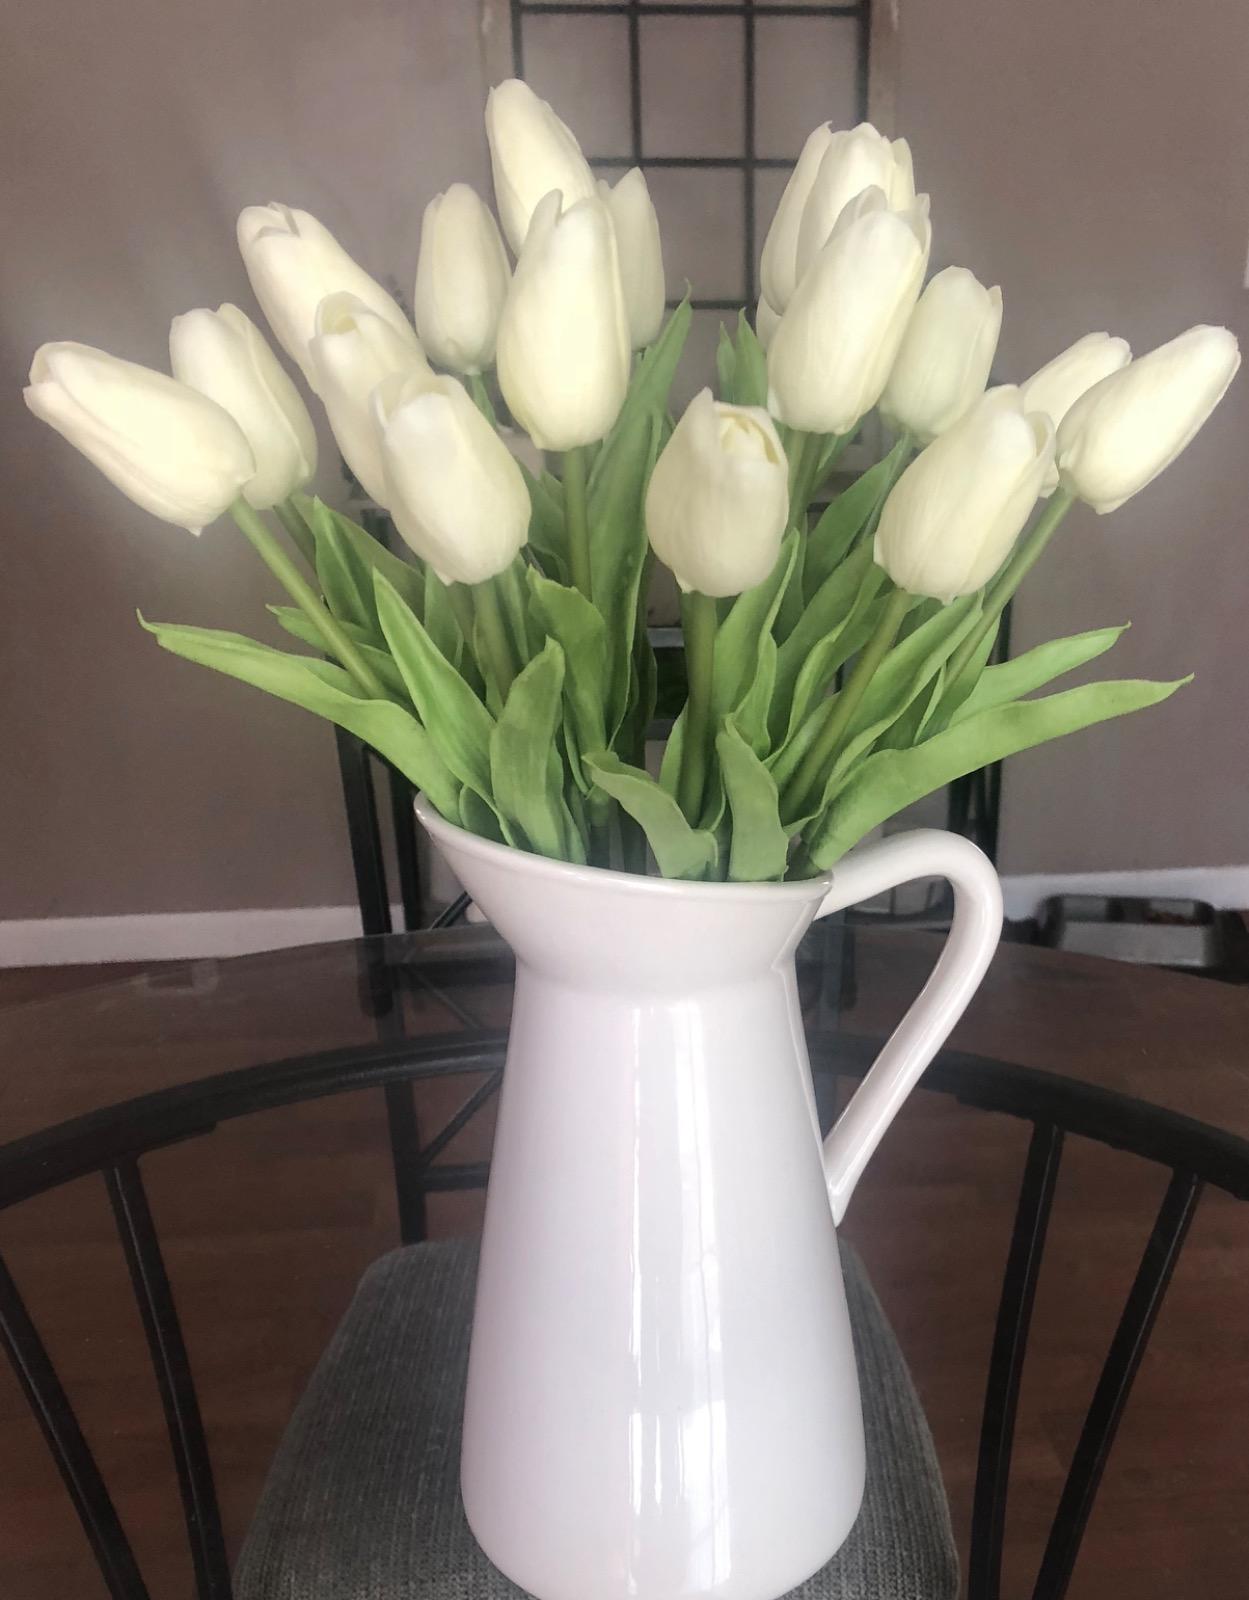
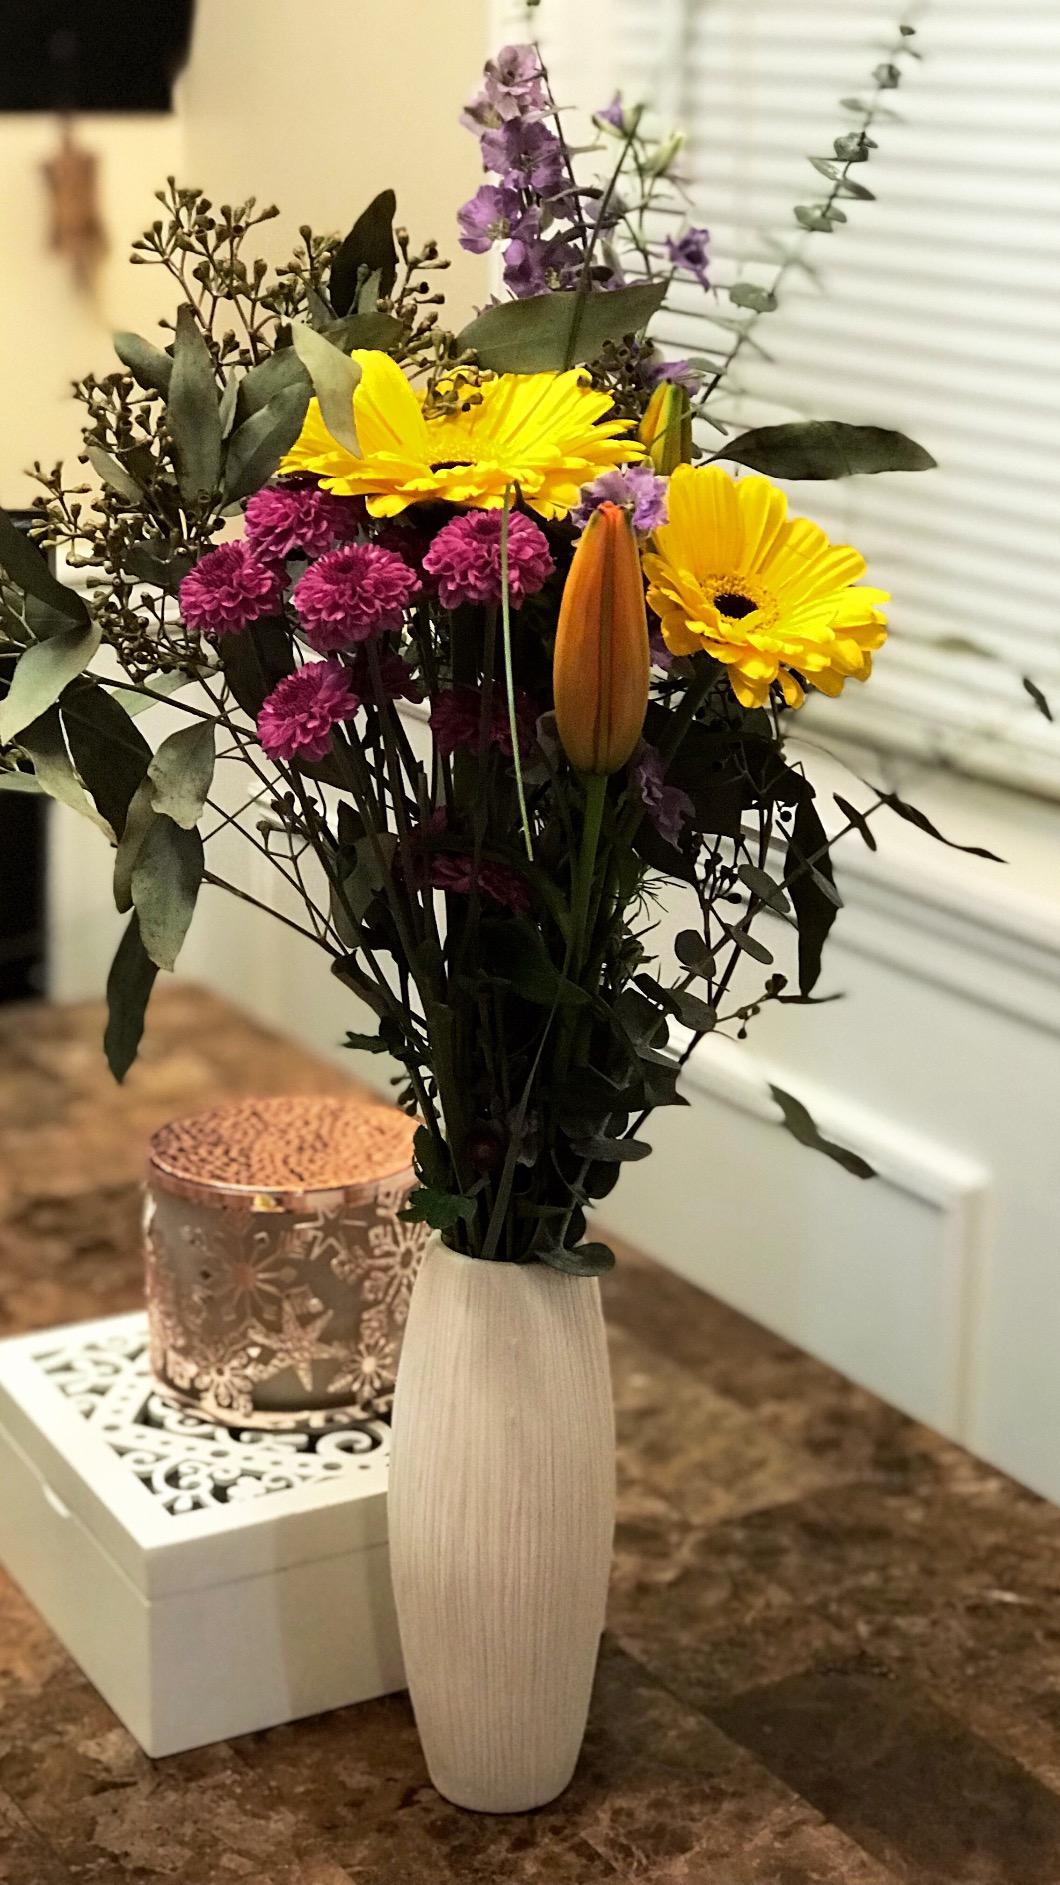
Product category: vase
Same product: no